Alcobaça, Portugal

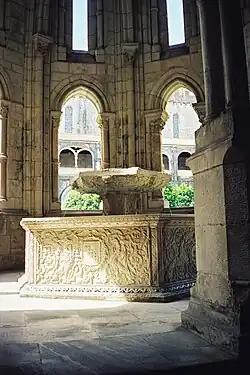
Gothic fountain house and renaissance water basin in the cloister of the Alcobaça Monastery.

A few kilometers to the north of Alcobaça is another wondrous building constructed in memory of a different important battle, that of Aljubarrota in 1385, when King John I of Portugal defeated the Castilians and ensuring two hundred years of independence from the Castilian invaders. The construction of the Abbey at Batalha commenced in 1388 and was added to by various Portuguese Kings over these next two centuries. To the east of Batalha is the world-famous location of Fátima and a point of pilgrimage for the Roman Catholic religion due to the vision of the Virgin Mary in 1917 by three young children whilst tending their flock. To the west of Alcobaça is the well-known fishing village of Nazaré. Today, the village is now a small town and a popular holiday resort with most of its past and traditions having rapidly evaporated in the course of time. A very successful Portuguese feature film was made in the early 20th century that dramatically captured the primitive and dangerous life of these fishermen. Stoutly Catholic, the inhabitants have retained some of their past as can be still seen in their own particular style of costume. To the south is Caldas da Rainha and the quaint medieval town of Óbidos that is an attraction for any tourists that enjoys a true glimpse of the past. Also to the south is the town of Porto de Mós with its fanciful rebuilt castle. This town borders the Nature Reserve Parque Natural das Serras de Aire e Candeeiros. These 390 square kilometres of limestone-covered landscape is also known for its caverns. The best known being the Grutas de Mira de Aire can be visited and consists of tunnels, caverns with stalactites, stalagmites, lakes, and a music and light finale.